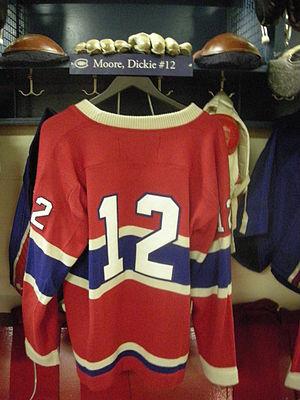
Richard Winston Moore, surnommé « Dickie », est un joueur professionnel de hockey sur glace qui évoluait au poste d'ailier gauche.